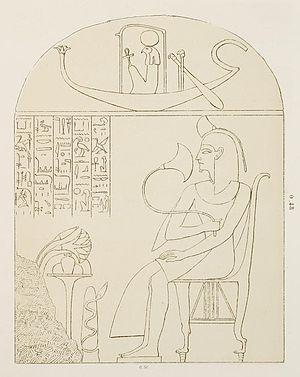
Piânkh est soldat d’origine, nommé grand prêtre d'Amon. Manéthon ne le mentionne pas. Ses origines sont incertaines. Il épouse Hereret, la fille d’Hérihor et recueille sa succession à la tête de la Haute-Égypte durant les dernières années de règne de Ramsès XI. Il a quatre enfants dont Pinedjem Iᵉʳ.